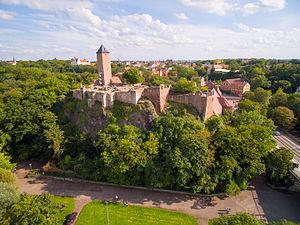
Le château de Giebichenstein est un château fort du faubourg de Giebichenstein, à Halle en Saxe-Anhalt. Il se dresse à 87 m au dessus du niveau de la mer et fait partie de la Straße der Romanik. Cette forteresse a été l'une des premières édifiées par les Ottoniens le long de la vallée de la Saale : aussi la cité de Halle possède-t-elle, avec Giebichenstein et le Moritzburg le château le plus ancien et le château le plus récent de cette vallée. Wilhelm Grimm, en cure à Halle, y a résidé en 1809. Il abrite depuis 1915 une école d'arts plastiques réputée.